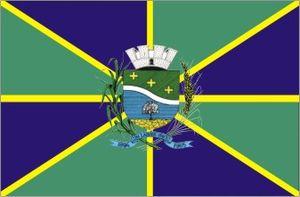
Ipeúna est une municipalité brésilienne de l'État de São Paulo et la Microrégion de Rio Claro.